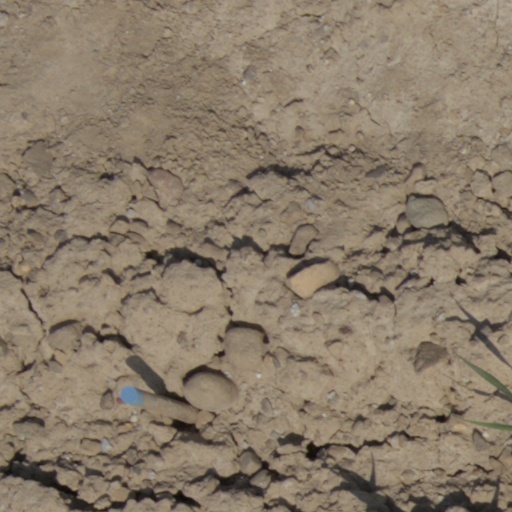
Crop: wheat